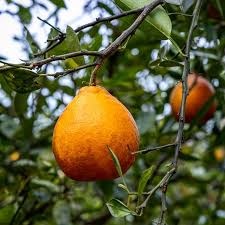
Label: mandarine